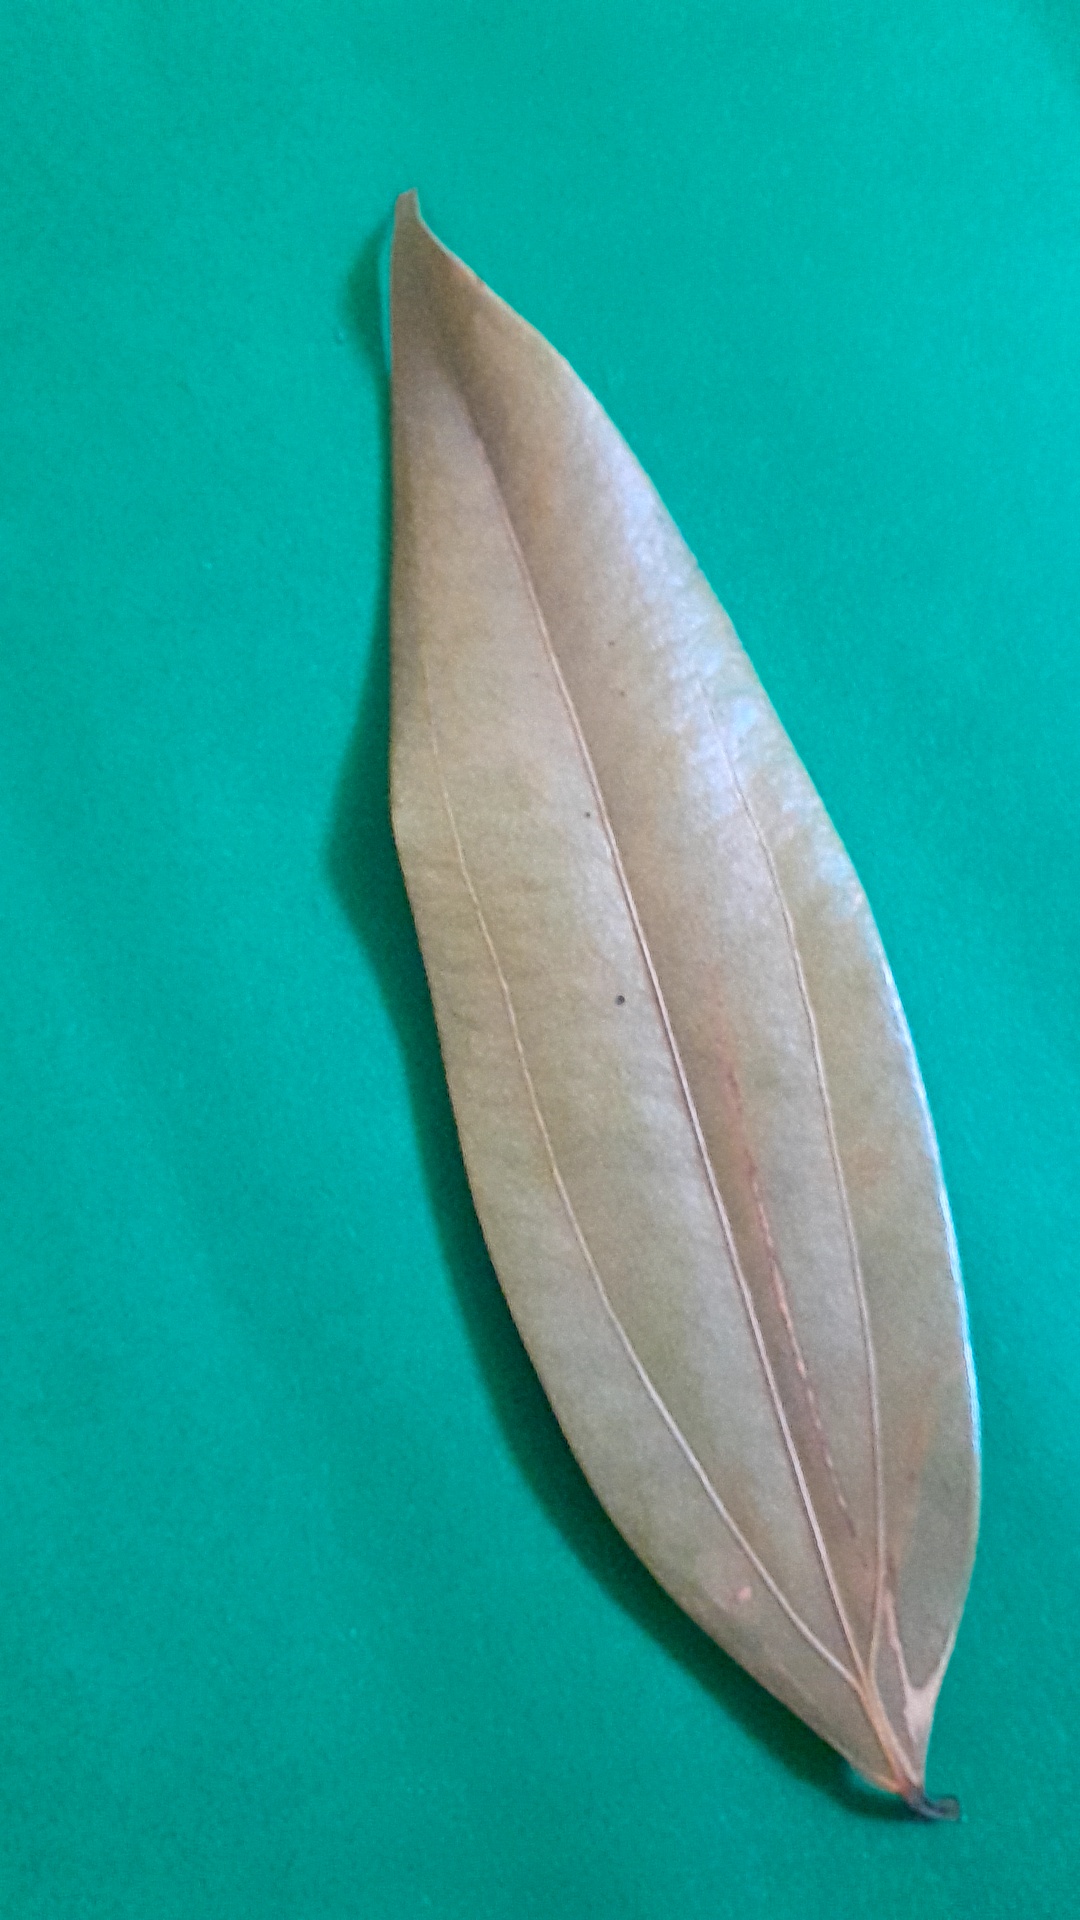
Label: Dry Leaf